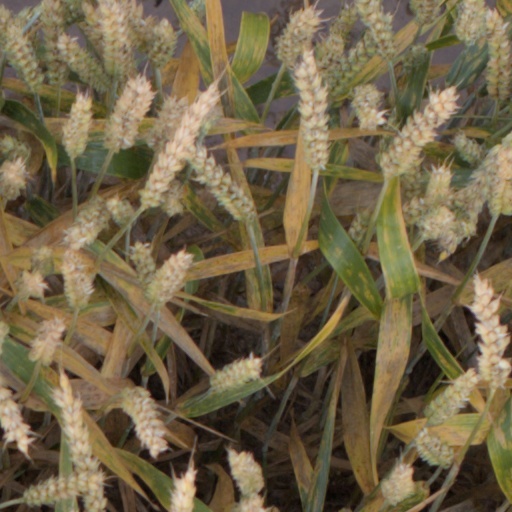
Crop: wheat